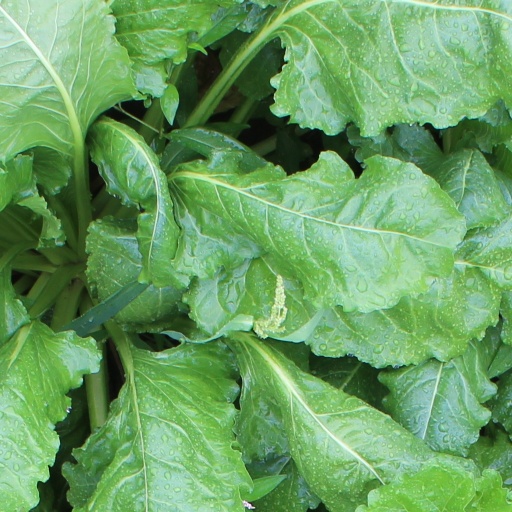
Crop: sugar beet